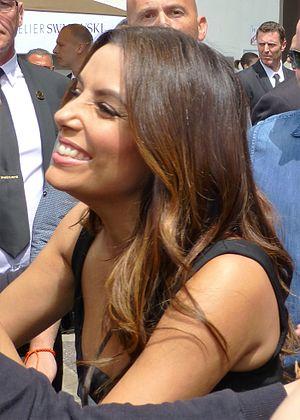
Eva Longoria est une actrice, productrice, scénariste, réalisatrice et mannequin américaine née le 15 mars 1975 à Corpus Christi. De 2007 à 2011, elle était aussi connue sous le nom d'Eva Longoria Parker à la suite de son mariage avec Tony Parker.